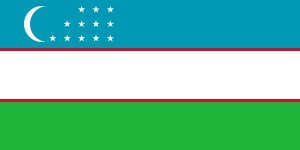
Usbekistans flag
Usbekistans flag
Usbekistans Nationaflag består af 5 horisontale linjer. Farverne er de traditionelle muhammedanske. Den blå farve står for vandet og himlen. Den hvide farve symboliserer fred. Den grønne farve er et symbol på landets natur, og de røde striber er livskraften i det usbekiske folk. Halvmånen står for islam, landets hovedreligion, og de 12 stjerner symboliserer både de tolv principper ved dannelsen af den usbekistanske stat, og årets tolv måneder.